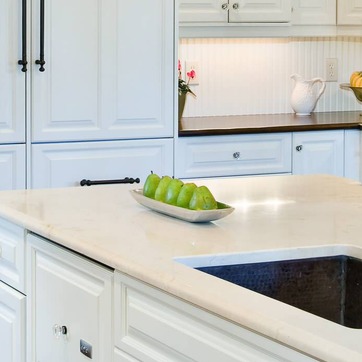
Material: food